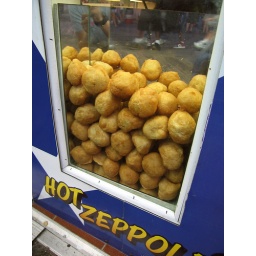
Deep fried pizza dough, served in a bag of powdered sugar.